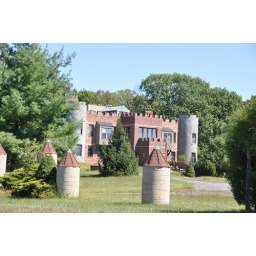
Someone's one little castle house in Virginia